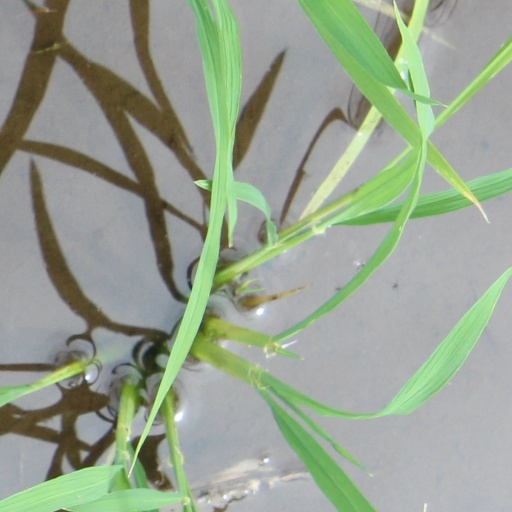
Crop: rice